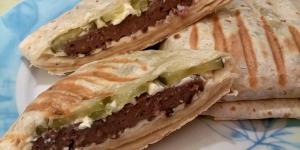
kebab de hamburguesa